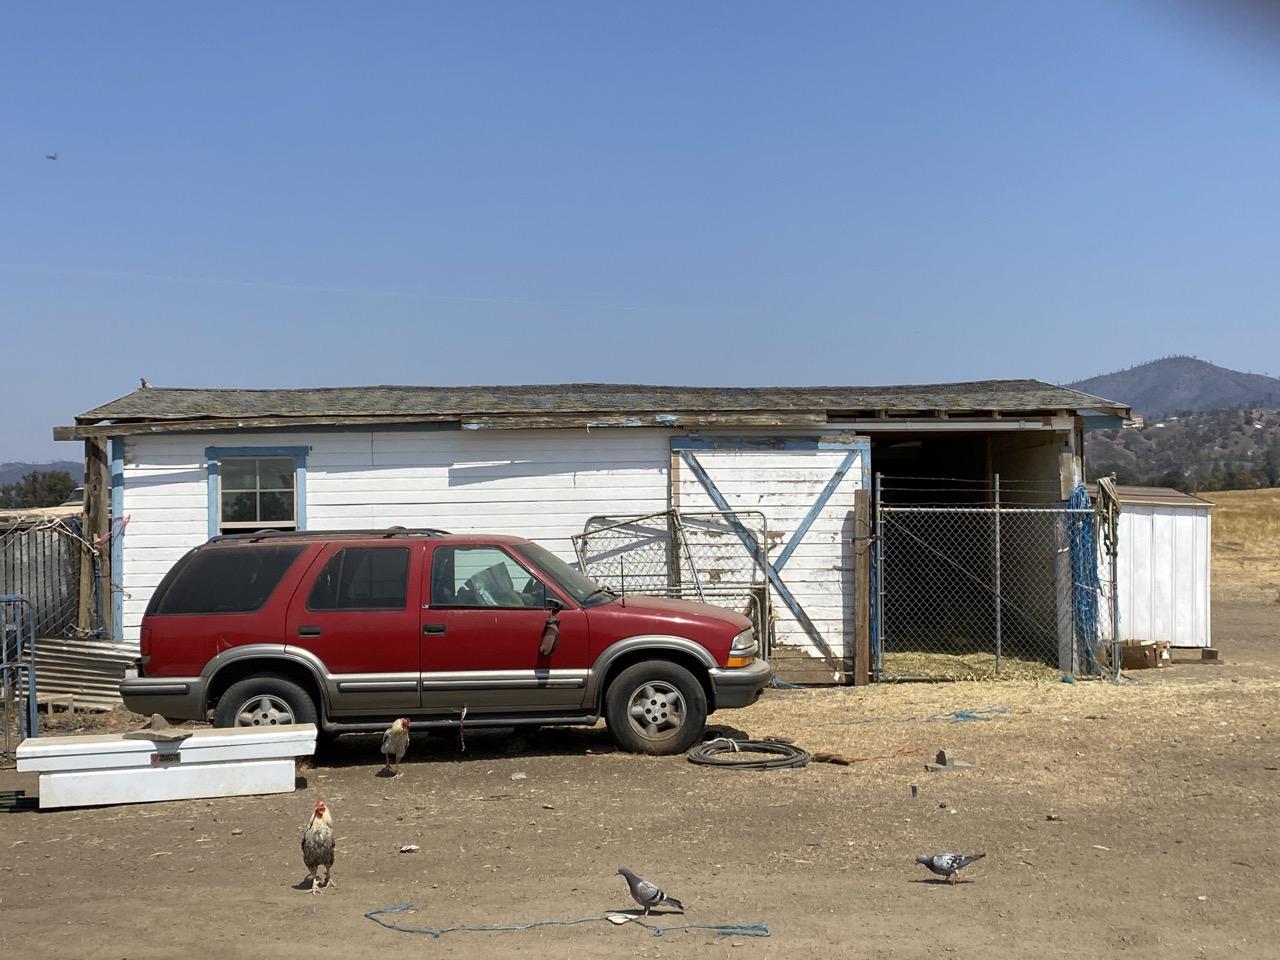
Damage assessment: no_damage